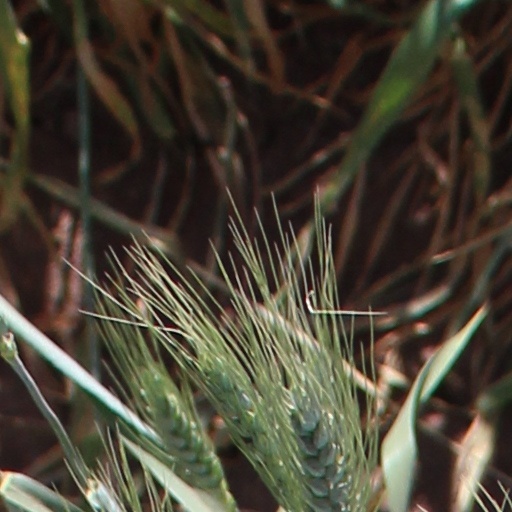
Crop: wheat